Ulverstone, Tasmania

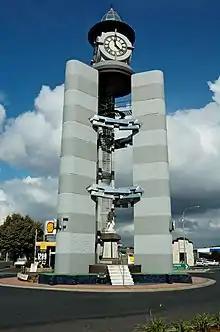
War memorial clock tower

The Central Coast Council has recently redeveloped the area to increase tourism. 2010 saw the completion of a new basketball stadium, the Schweppes Arena. The arena holds around 1,100 people, cost $5.5 million to build and was completed just behind schedule. it overlooks the River Leven and is situated just behind the former stadium.